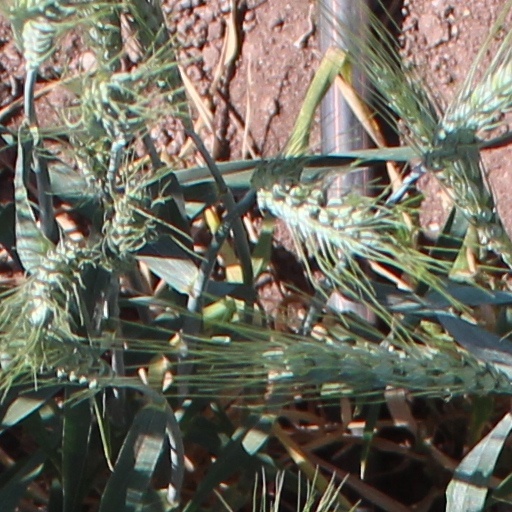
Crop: wheat